Wei Xiaokuan

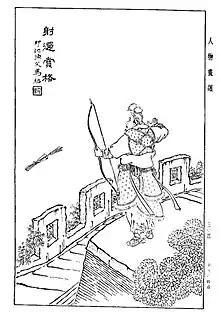
Wei Xiaokuan

Wei Xiaokuan (韋孝寬) (509 – 17 December 580), formal personal name Wei Shuyu (韋叔裕) (but went by the courtesy name of Xiaokuan), known by the Xianbei name Yuwen Xiaokuan (宇文孝寬) during late Western Wei and Northern Zhou, formally Duke Xiang of Xun (勛襄公), was a general of the Xianbei-led Western Wei and Northern Zhou dynasties of China. He first became a prominent general during Western Wei as he defended the fortress of Yubi (玉壁, in modern Yuncheng, Shanxi) against a vastly larger army commanded by rival Eastern Wei's paramount general Gao Huan, and he eventually contributed greatly to the destruction of Eastern Wei's successor state Northern Qi by Northern Zhou. His final campaign, in 580, saw him siding with the regent Yang Jian against the general Yuchi Jiong in Northern Zhou's civil war, allowing Yang to defeat Yuchi and (after Wei's death) take over the throne as Sui dynasty's Emperor Wen.